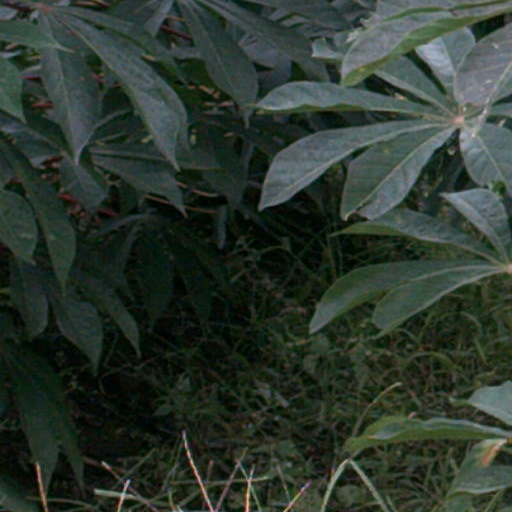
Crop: cassava